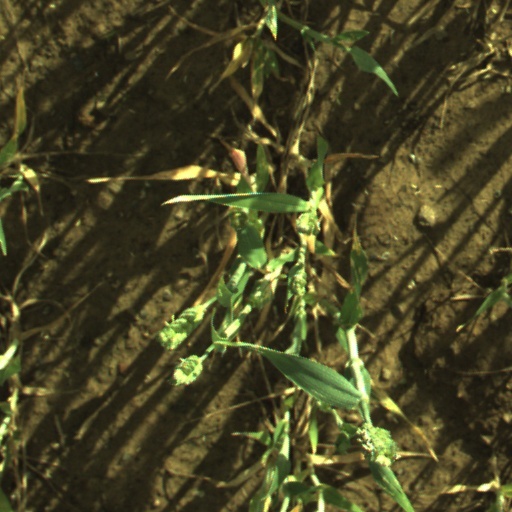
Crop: wheat